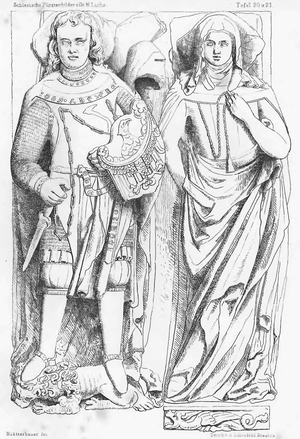
Bolko II de Ziębice est un prince polonais de la dynastie Piast né vers 1300 ou avant le 30 janvier 1301 et mort le 11 juin 1341. Il règne sur le duché de Ziębice de 1301/1312 à 1341.